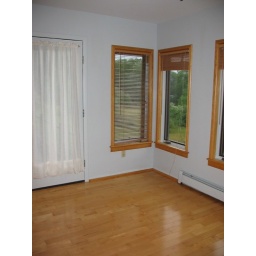
Dining area/Eat in kitchen with door to walkway